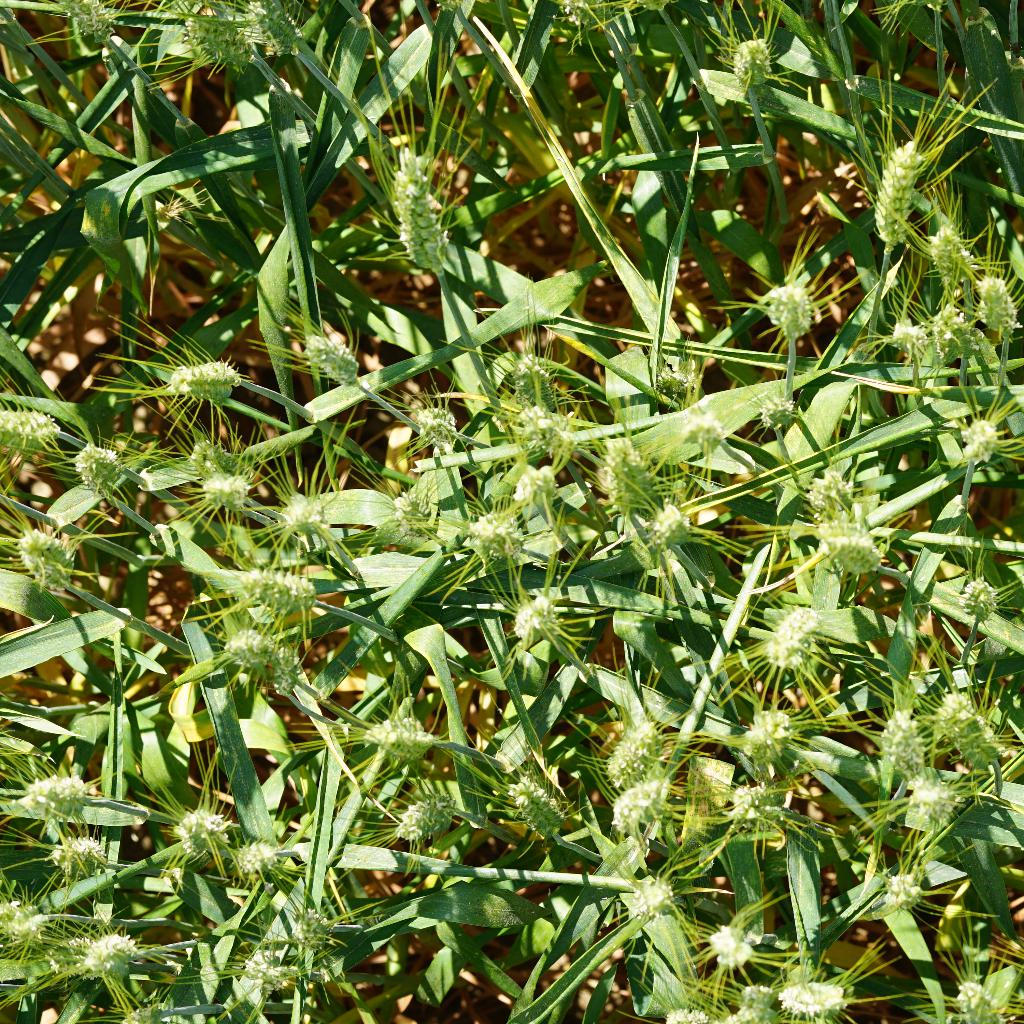
Country: France
Location: Gréoux
Wheat development stage: Filling